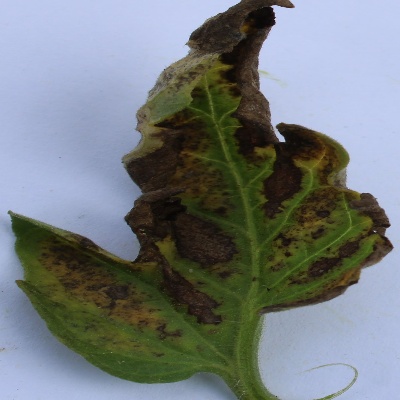
Crop: Tomato
Condition: septoria leaf spot